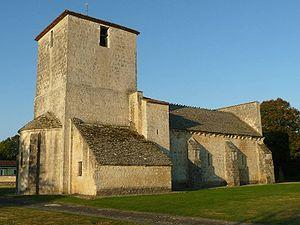
église de la Rochette (16), France
La Rochette est une commune du Sud-Ouest de la France, située dans le département de la Charente.